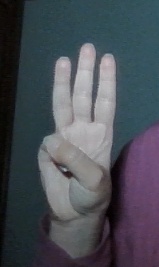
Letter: thaa